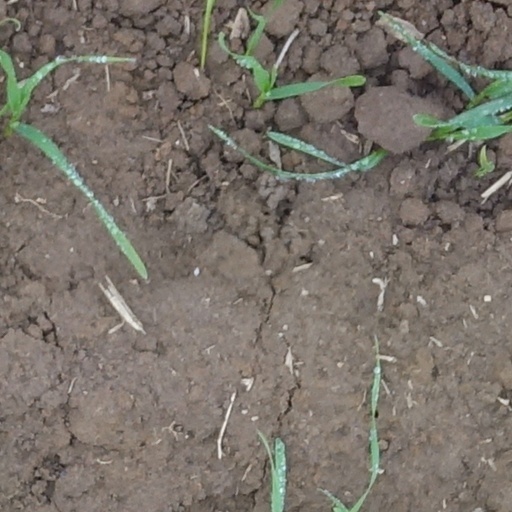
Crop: wheat